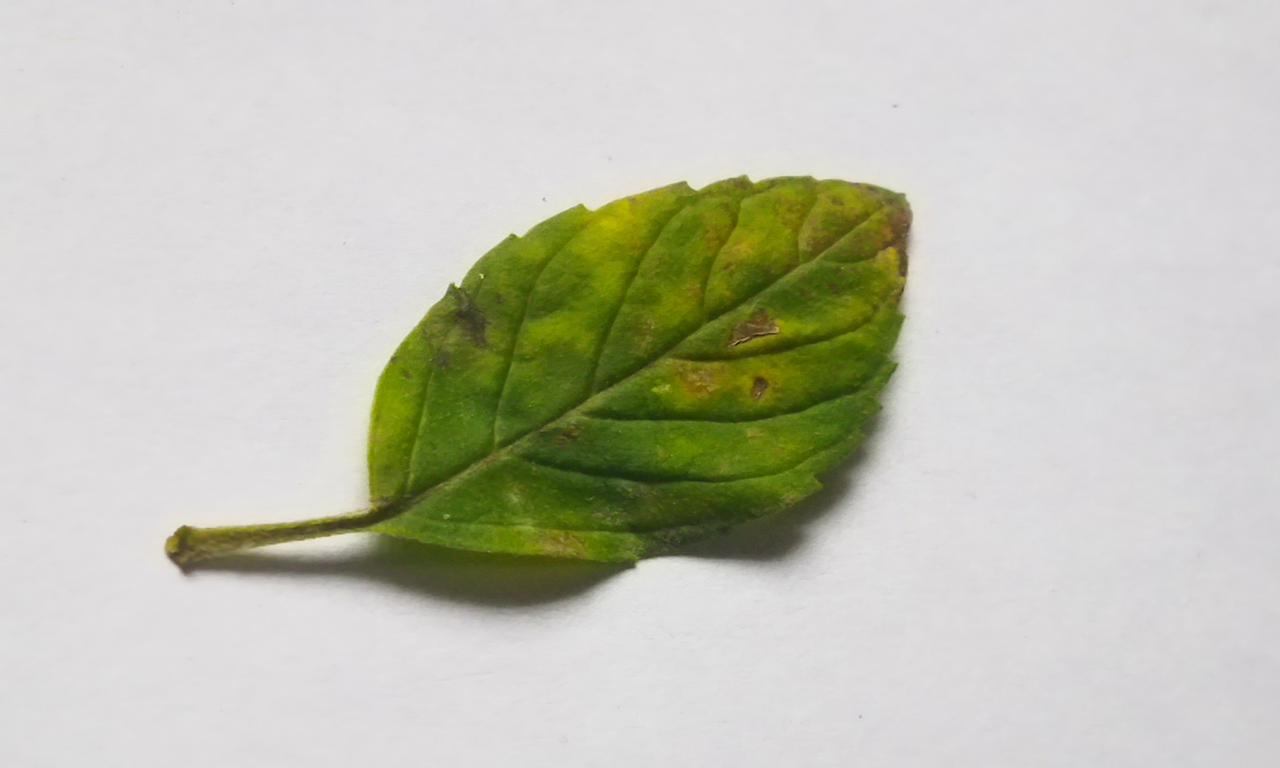
Label: Spoiled